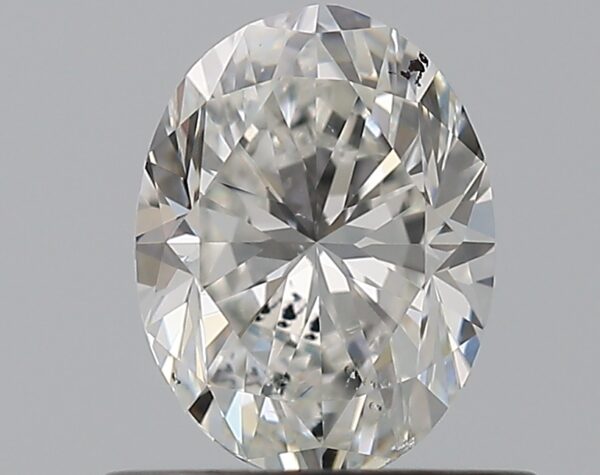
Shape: oval
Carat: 0.7
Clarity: SI1
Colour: G
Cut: GD
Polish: EX
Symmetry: VG
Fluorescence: N
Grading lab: GIA
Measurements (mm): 6.44 x 4.87 x 3.34